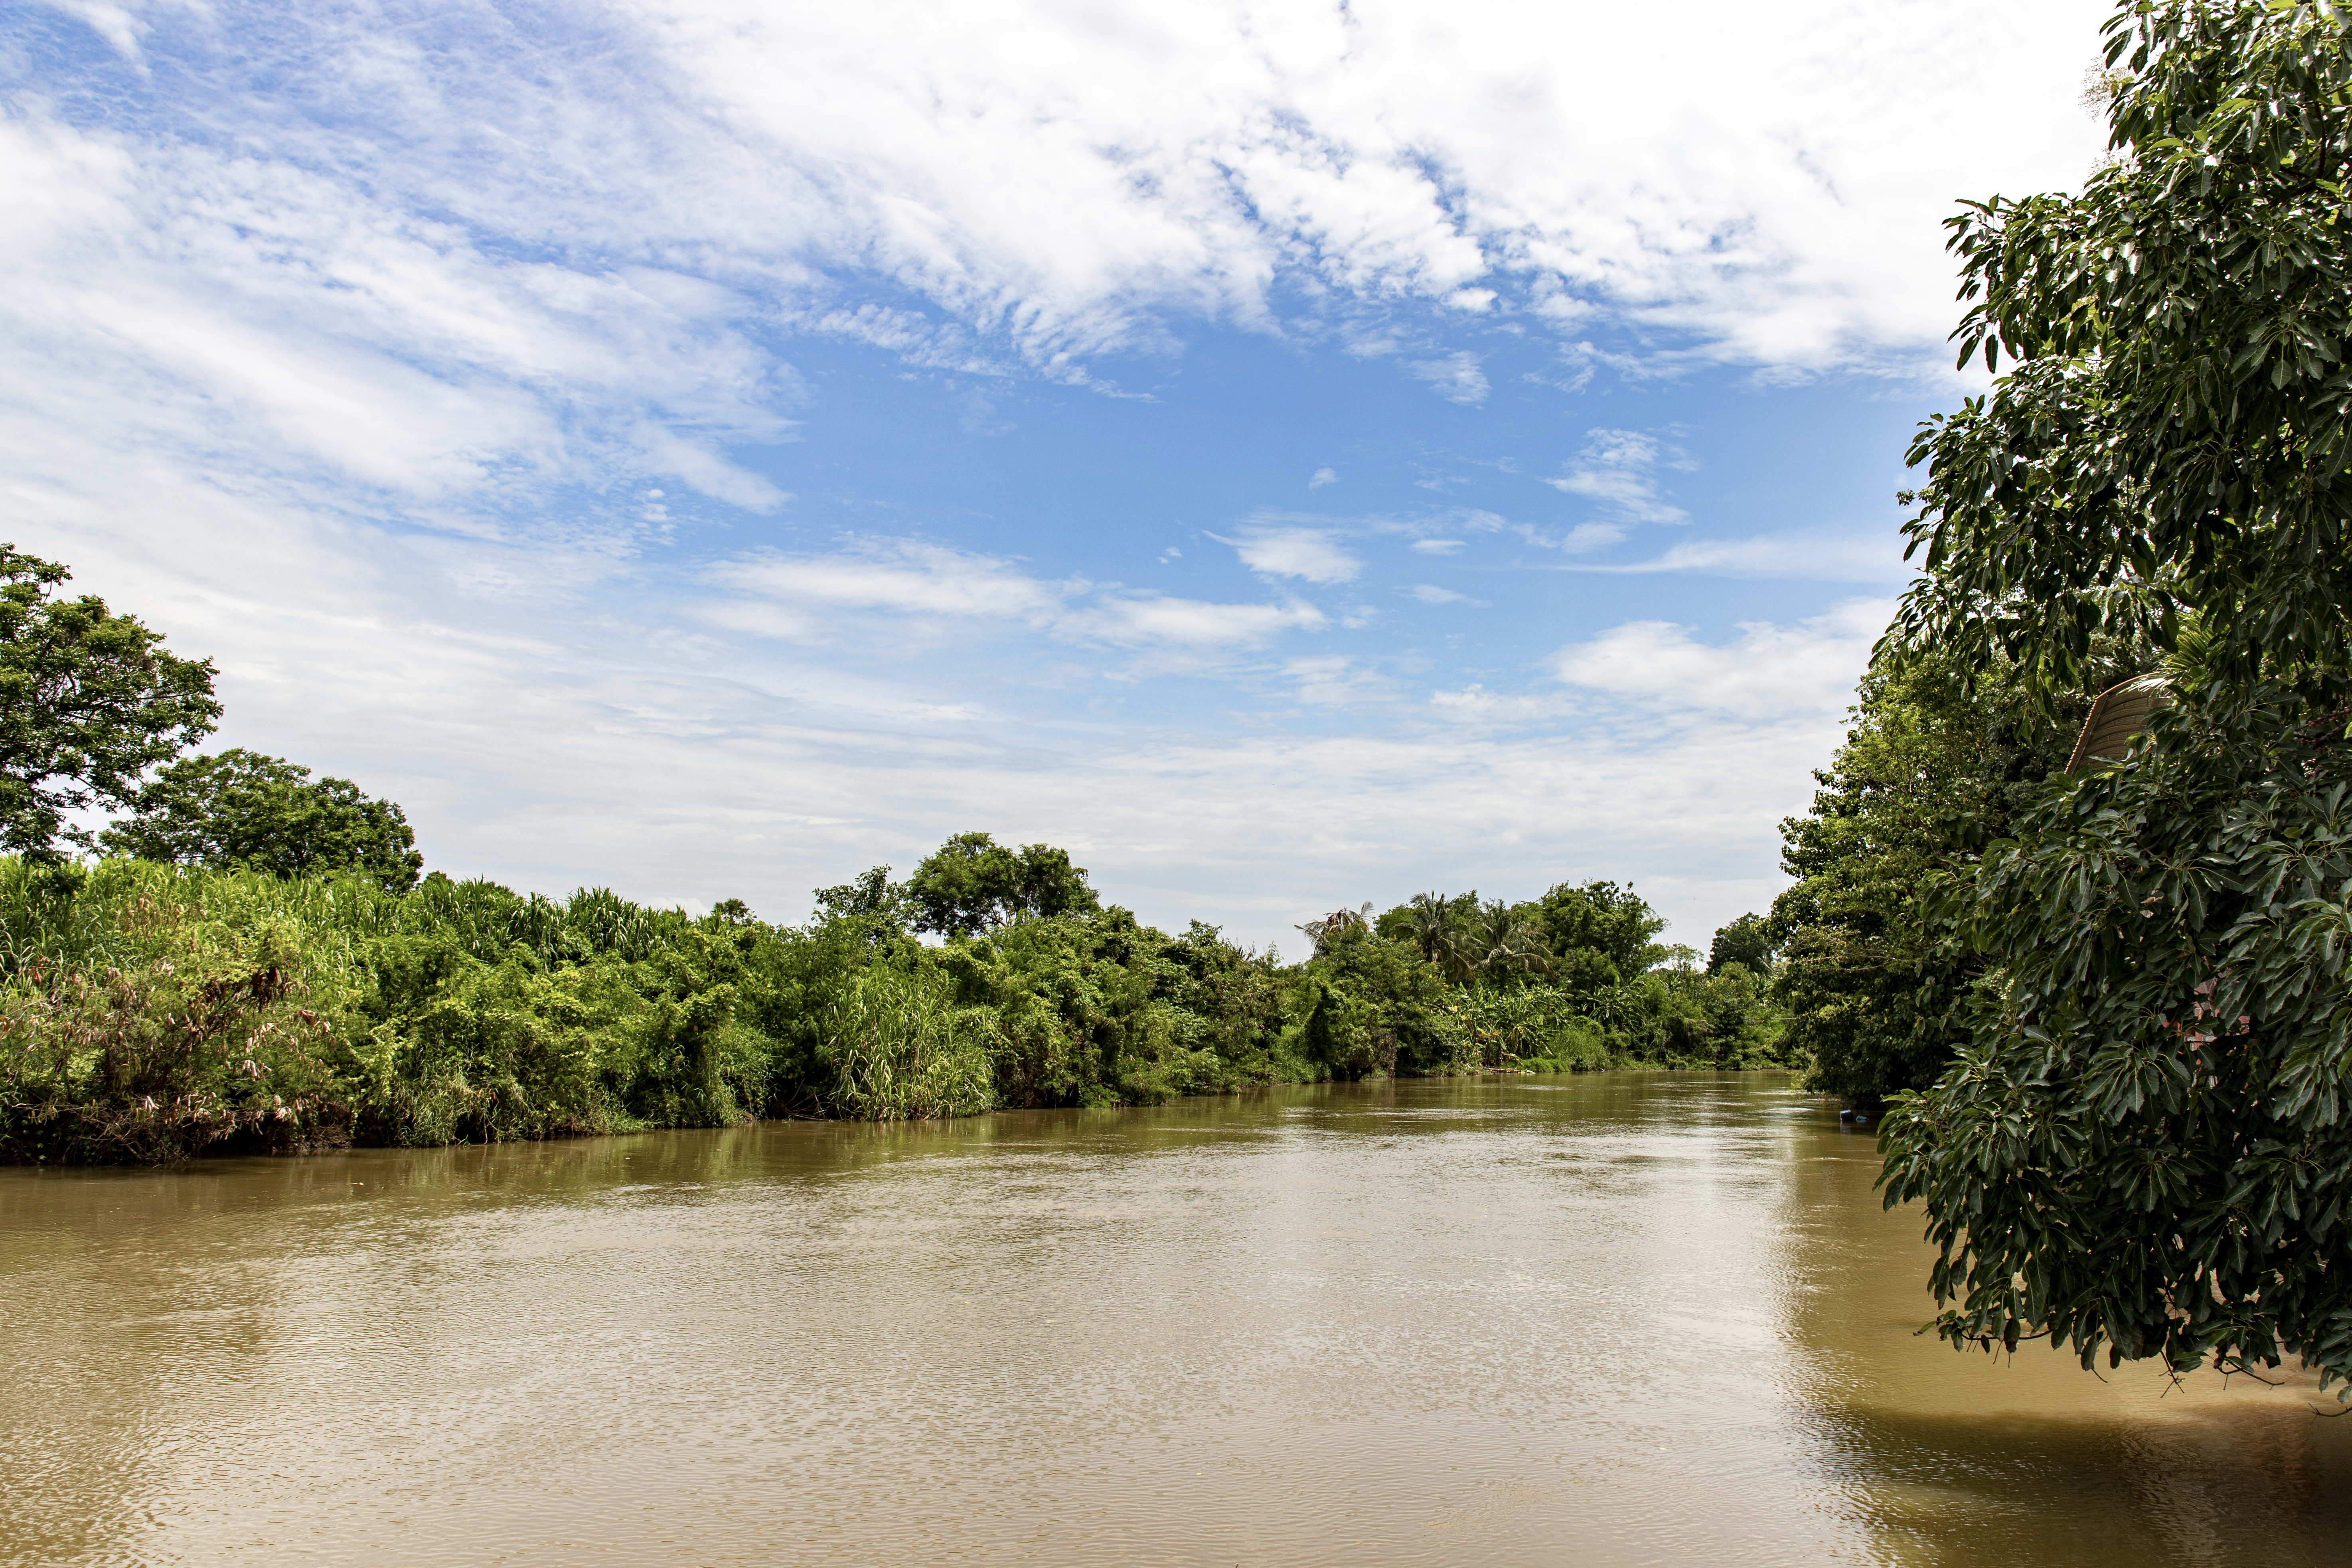
agriculture, asia, asian, background, beautiful, blue, canal, climate, countryside, deep, destination, environment, forest, fresh, green, holiday, landmark, landscape, local, mekong, natural, nature, outdoor, outdoors, park, peaceful, plant, relax, river, riverbank, riverside, rural, scene, scenery, scenic, sky, summer, thai, thailand, tourism, tourist, travel, tree, trees, trip, tropical, urban, vacation, view, water, cloud, water resources, natural environment, natural landscape, fluvial landforms of streams, watercourse, lake, bank, biome, cumulus, waterway, horizon, riparian zone, lacustrine plain, grass, grassland, event, wetland, reservoir, jungle, reflection, tropics, stream, nature reserve, road, marsh, channel, wildlife, floodplain, riparian forest, creek, rainforest, pond, swamp, bayou, tributary, tropical and subtropical coniferous forests